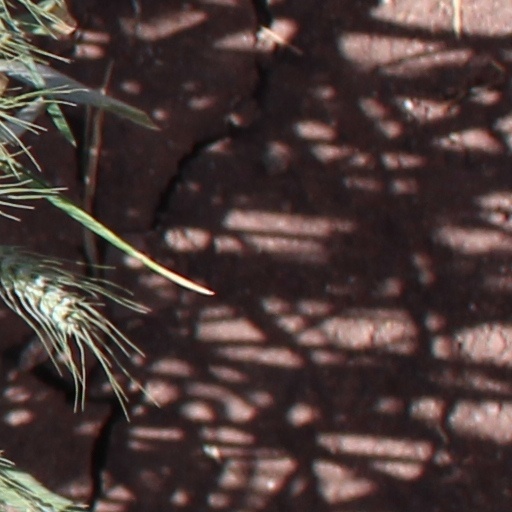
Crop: wheat